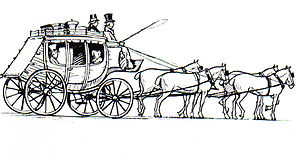
Rude Skov / Postrøveriet i Rude Skov
En typisk diligence.
Rude Skov er en 580 hektar stor statsskov i Birkerød Sogn, Rudersdal Kommune. Ebberødgård blev anlagt i en lysning i skoven lidt vest for Maglebjerg. Ejendommen Magleås støder direkte op til Rude Skov. I skoven findes der mange gravhøje, søer, mosehuller og historiske mindesmærker.